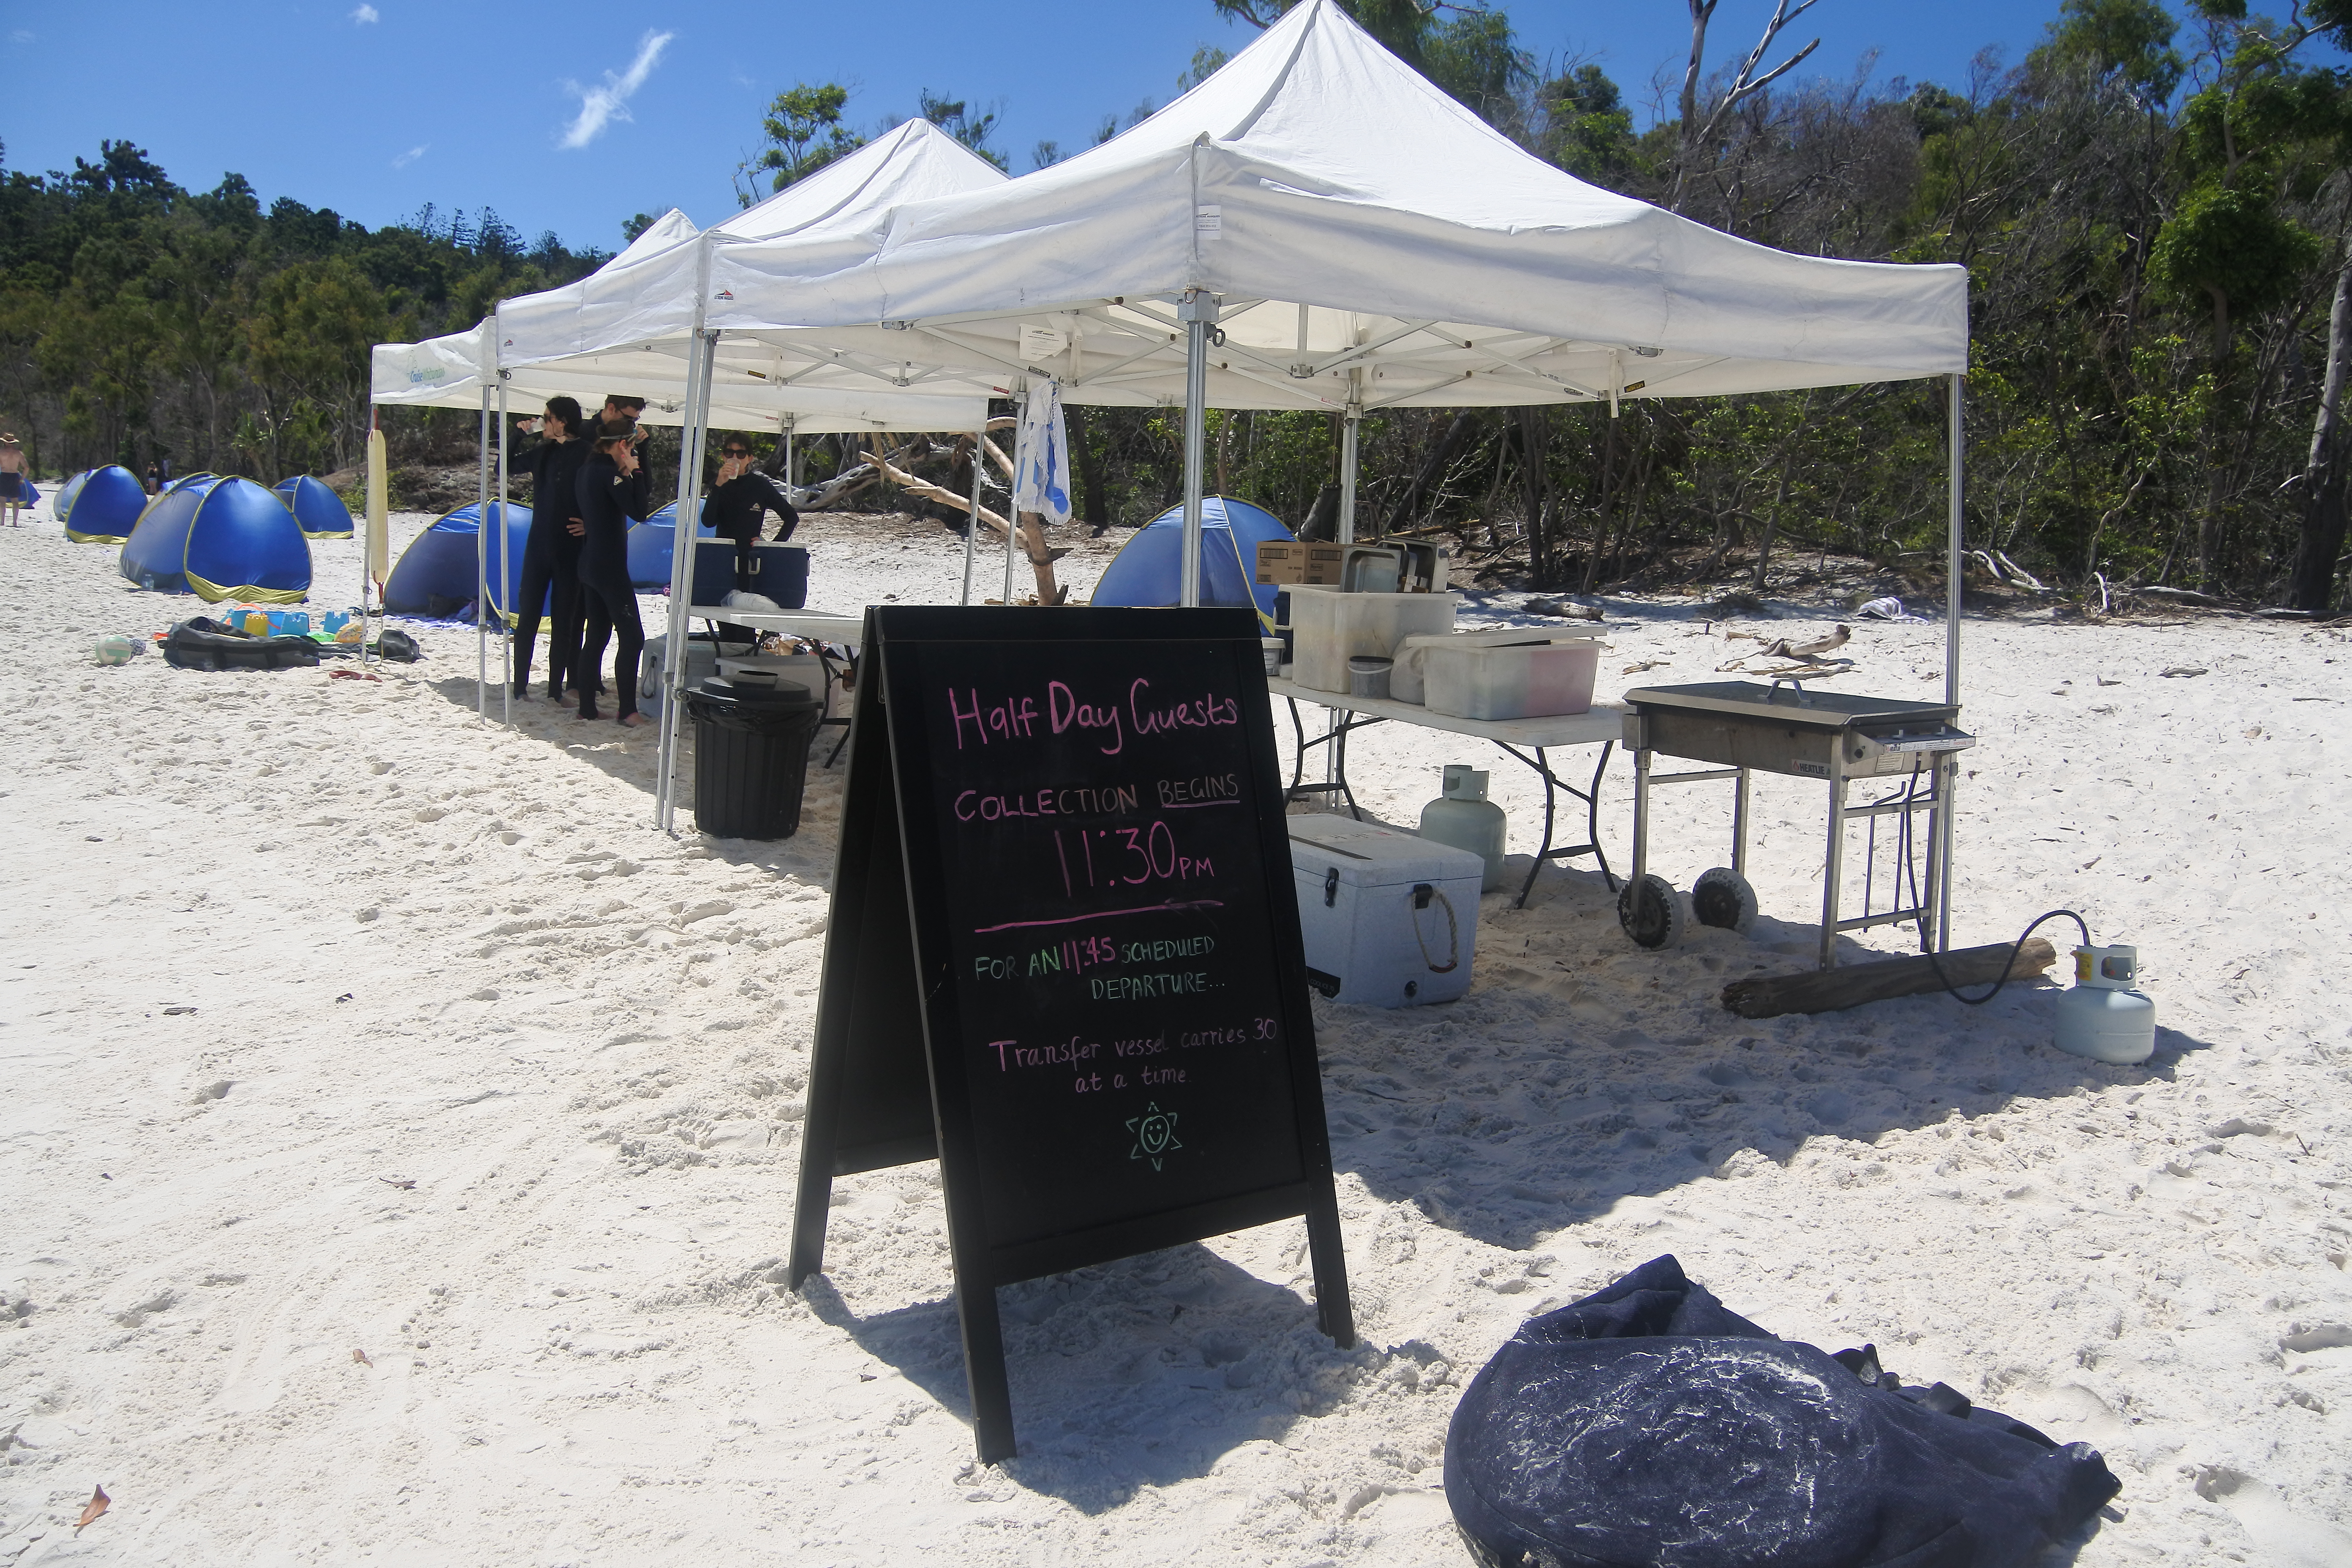
whitehaven beach, whitsunday island, whitsundays, australia, tent, canopy, shade, tree, sand, tourism, gazebo